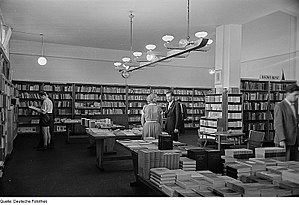
Boghandel
Tysk boghandel, 1951.
En boghandel er en butik, der sælger bøger. Oftest sælger den også papirvarer og dvd'er og computerspil. Allerede i romertiden fandtes der boghandler.